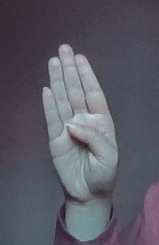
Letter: kaaf